Nikolaus Lenau

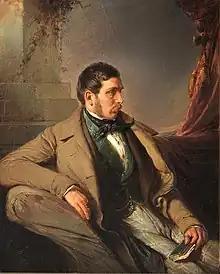
Lenau in 1839

Nikolaus Lenau was the pen name of Nikolaus Franz Niembsch Edler von Strehlenau (13 August 1802 – 22 August 1850), a German-language Austrian poet.